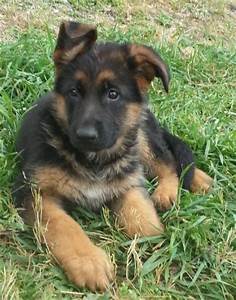
Label: dog